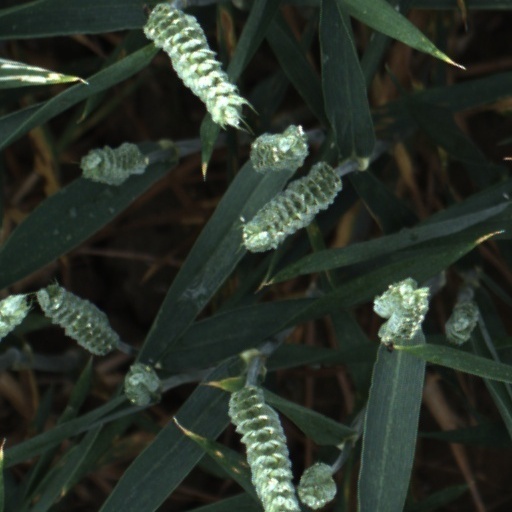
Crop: wheat